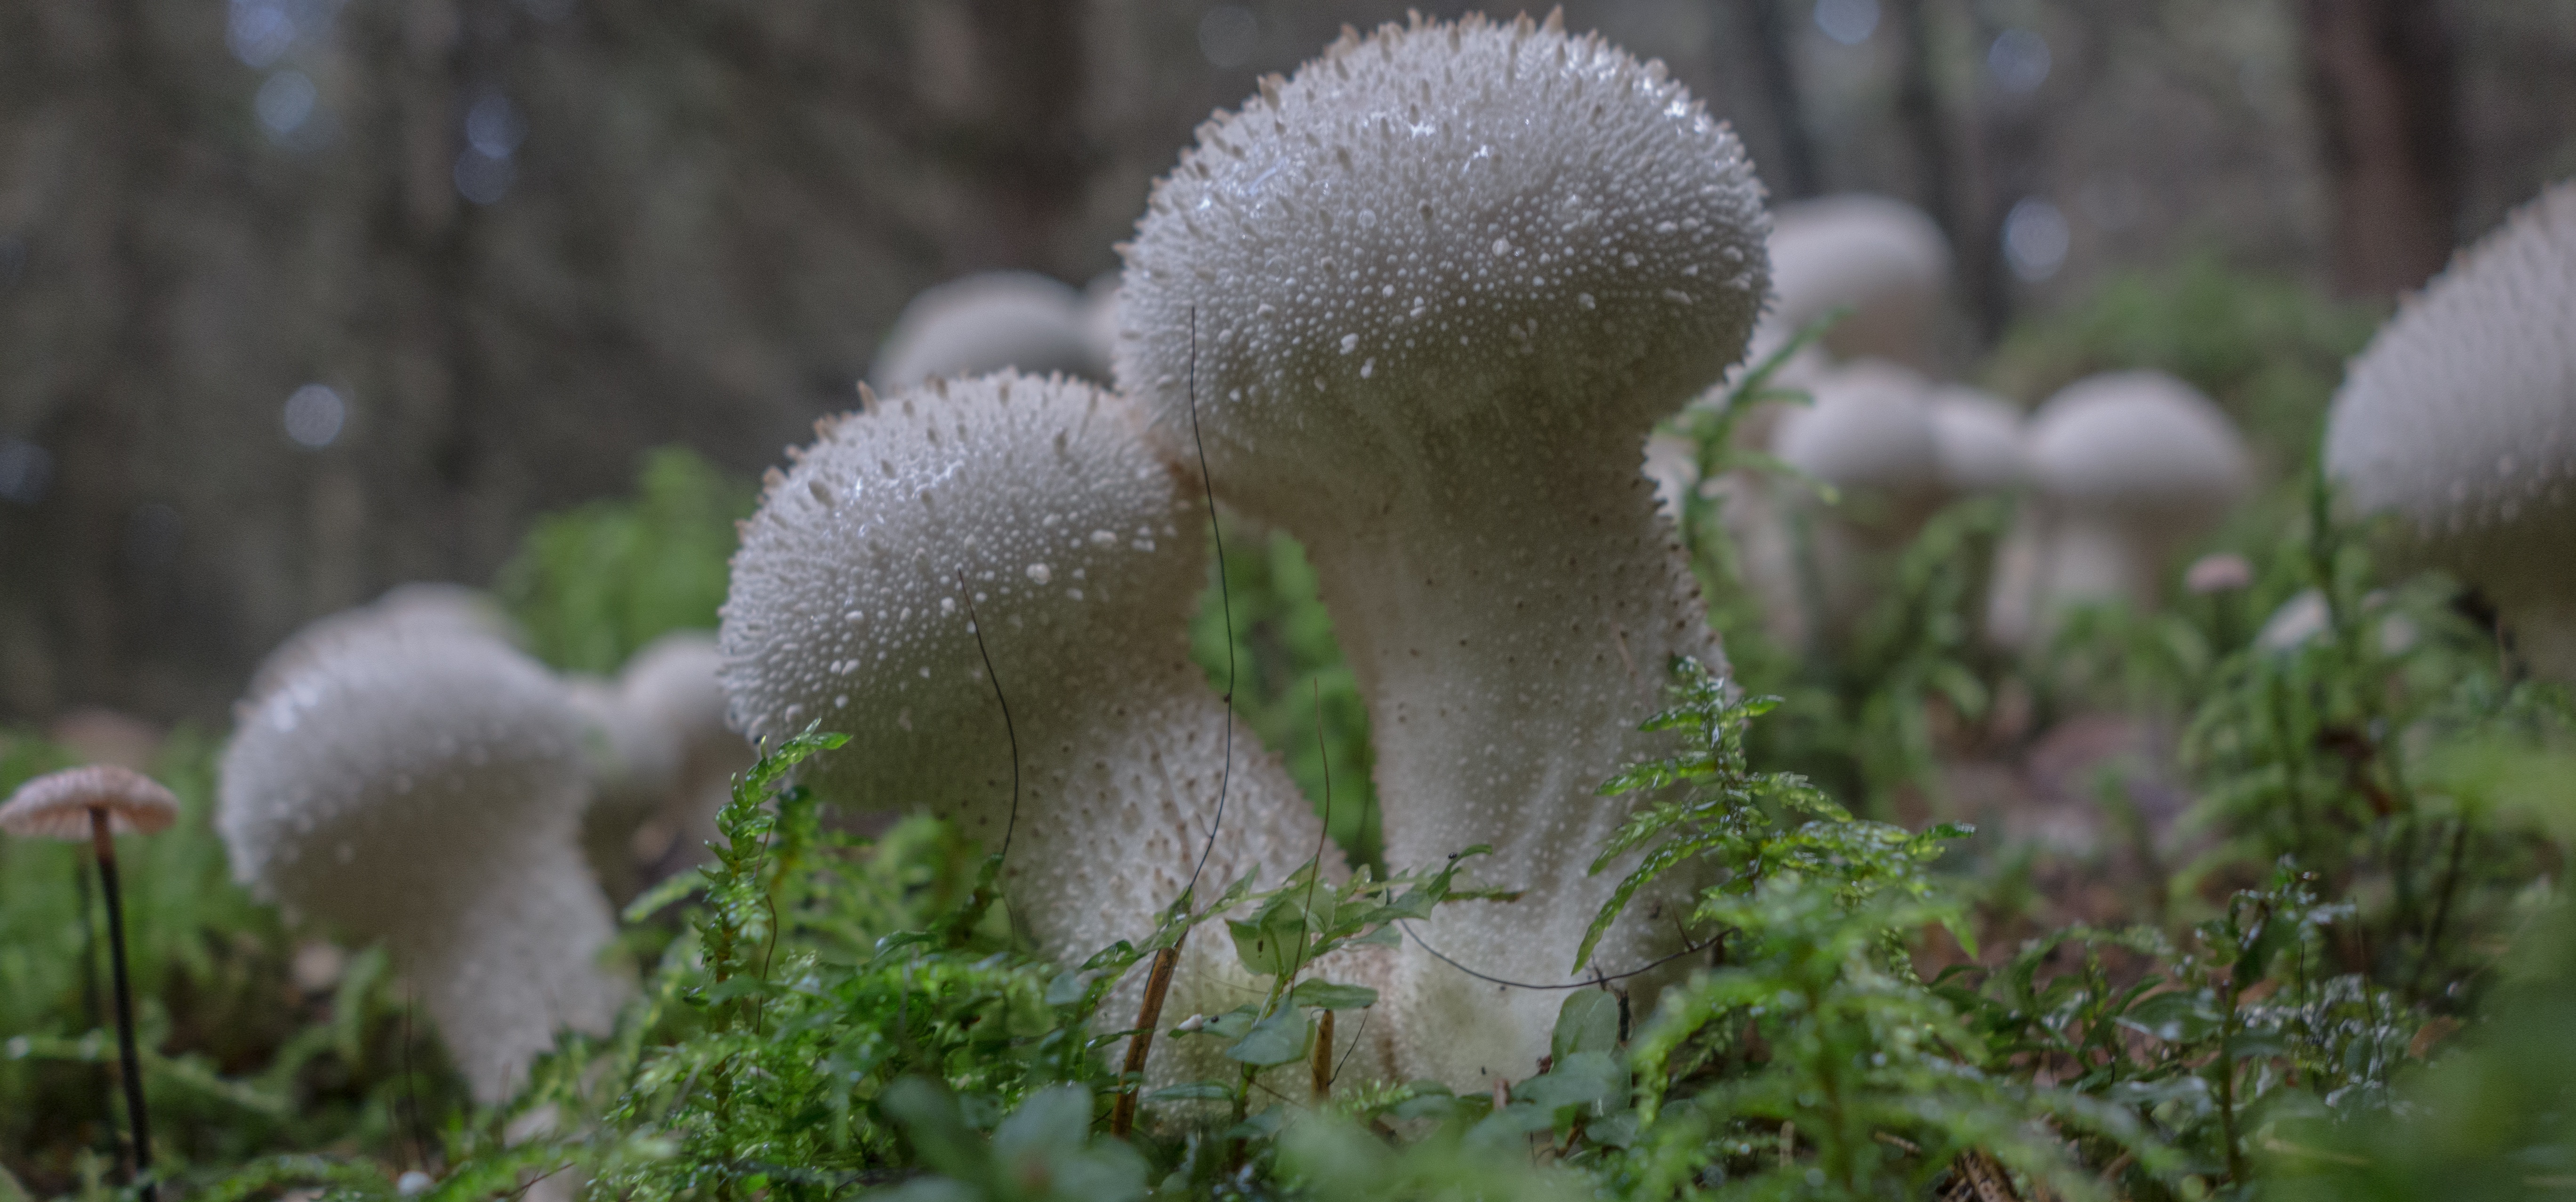
tree, nature, forest, grass, branch, plant, white, flower, frost, moss, green, autumn, botany, mushroom, flora, close up, forest floor, fungus, mushrooms, shrub, woodland, fungal species, forest mushrooms, macro photography, forest plant, bovist, mushroom dust, umbrinum